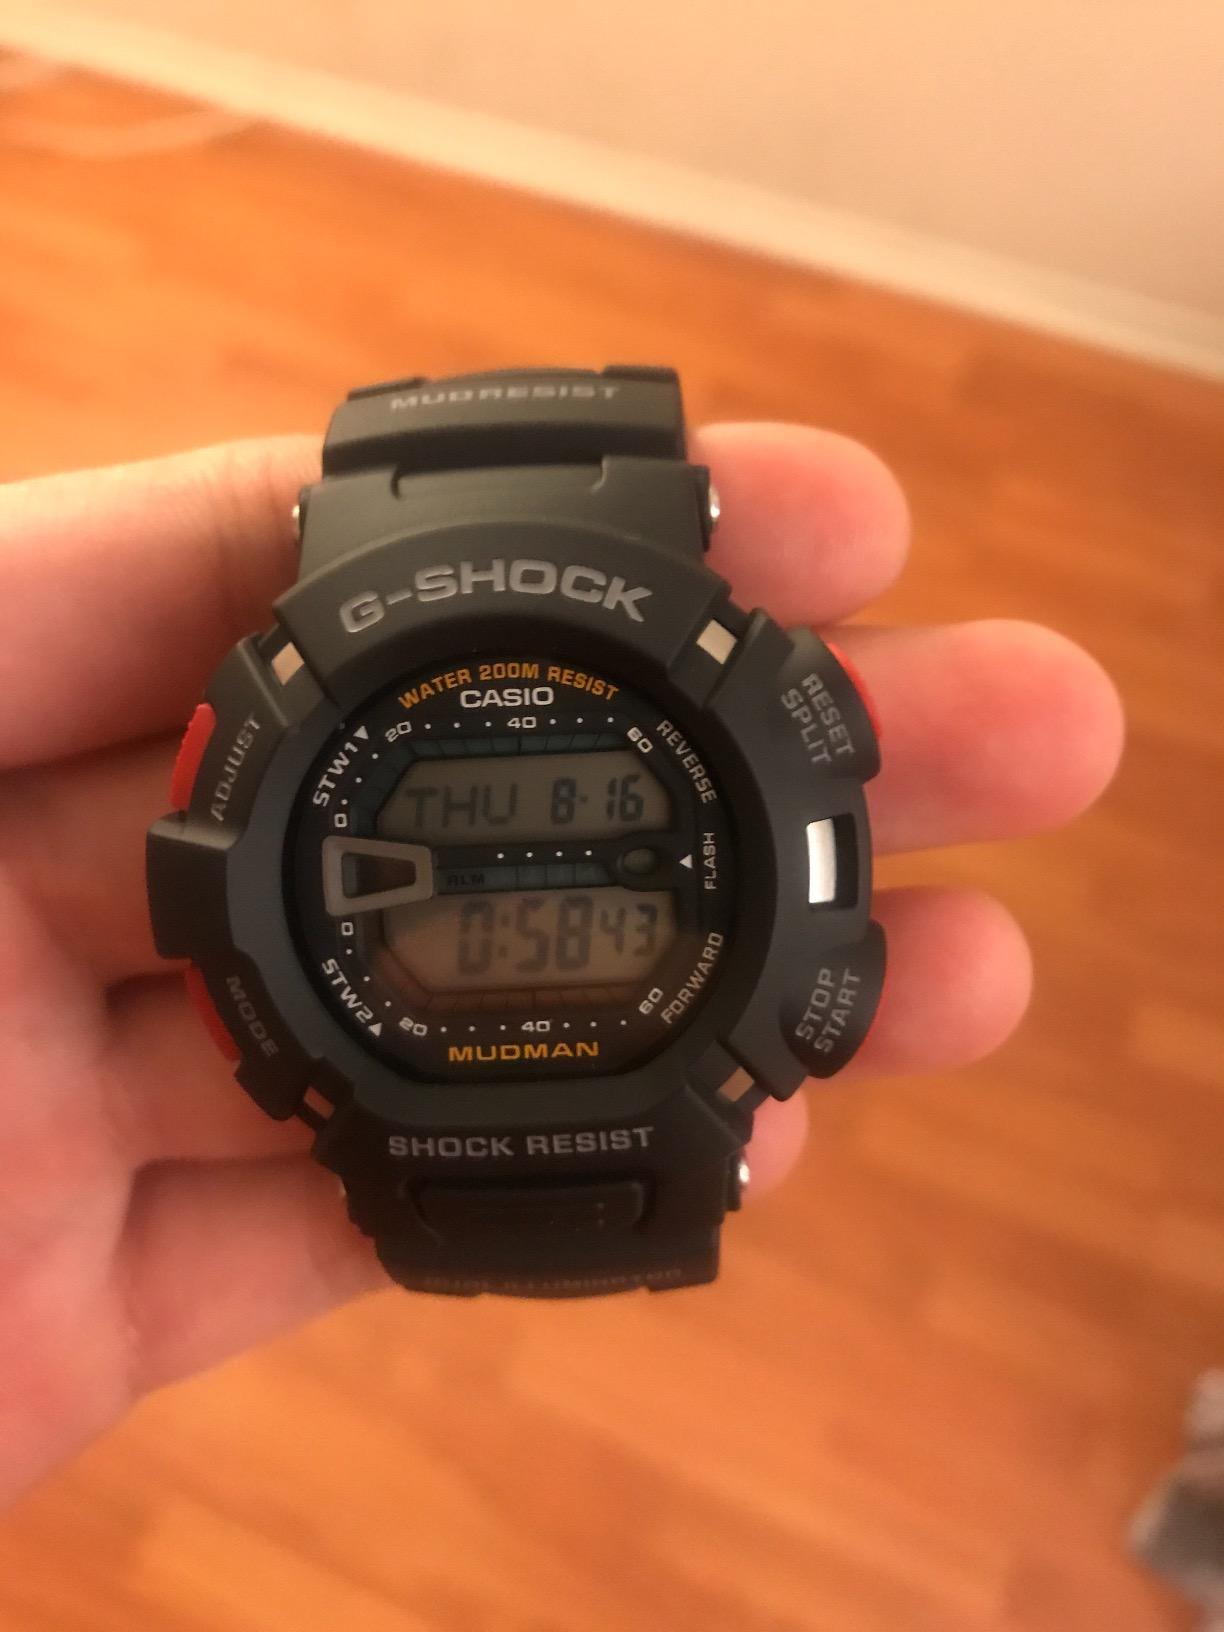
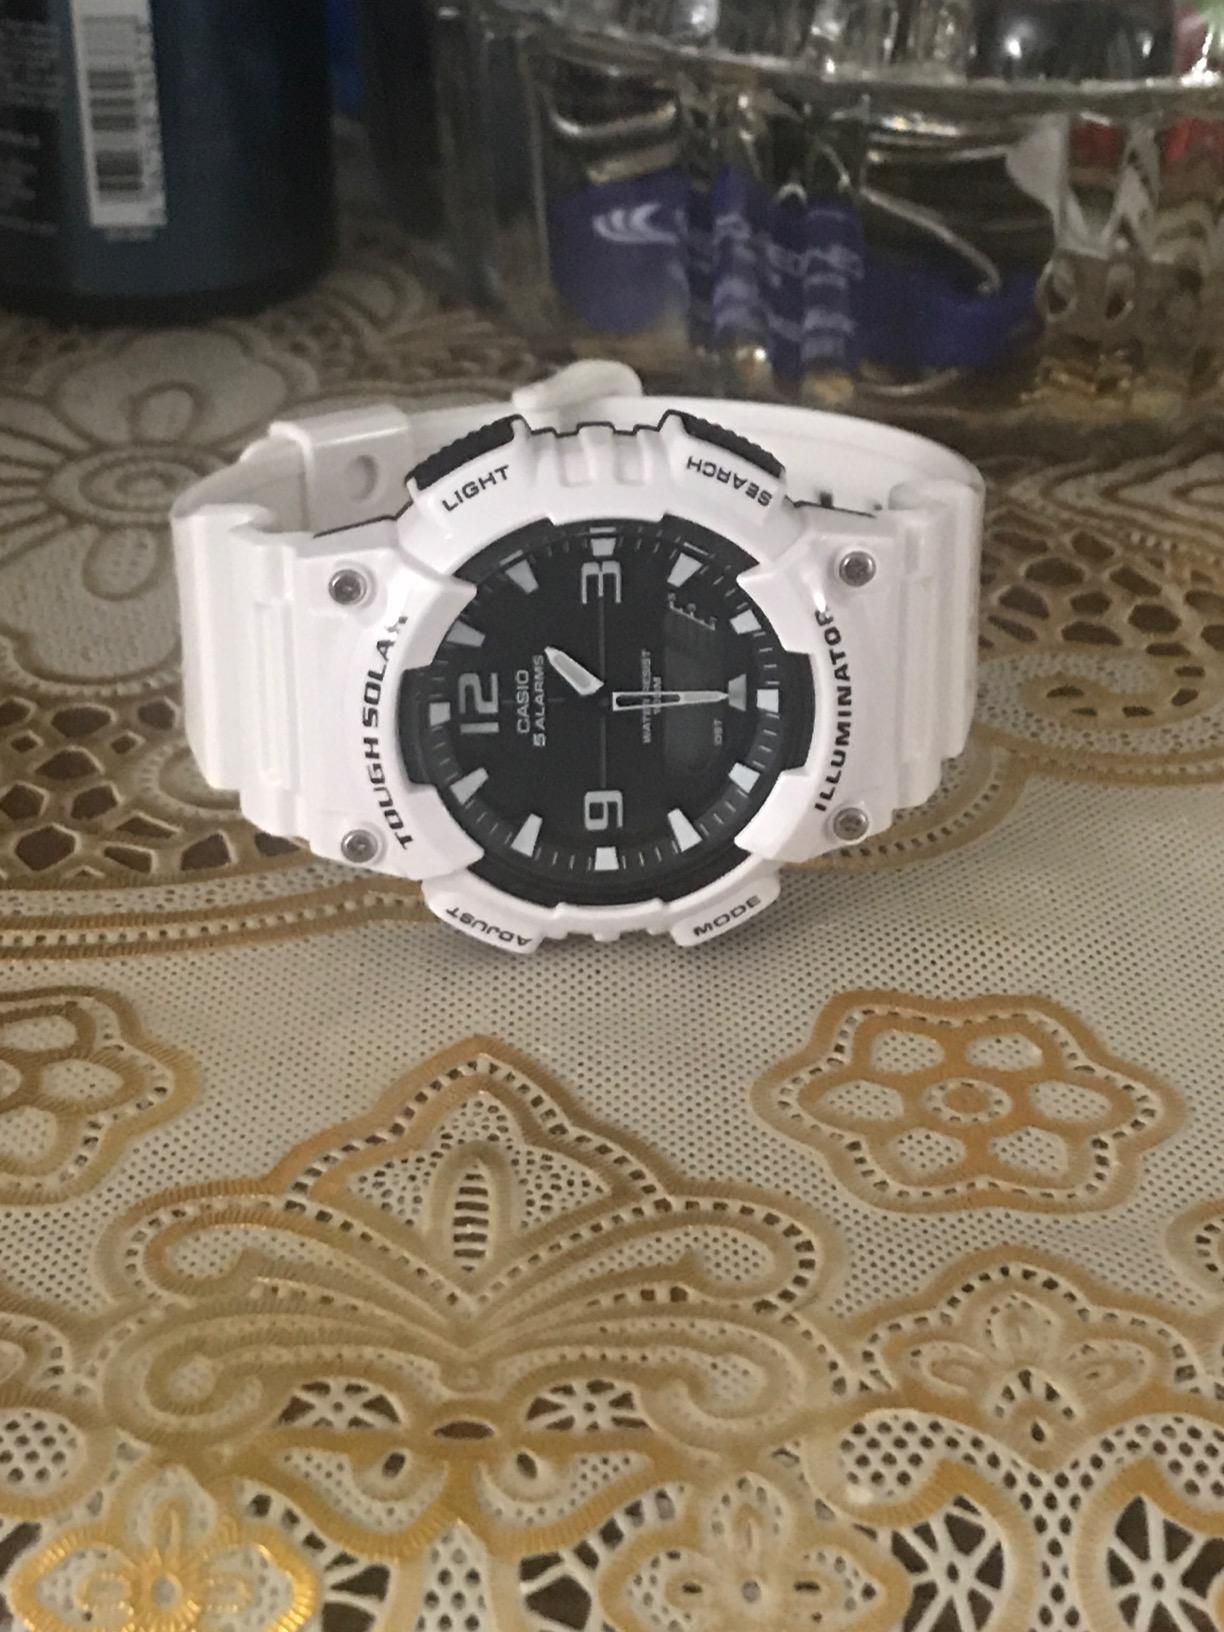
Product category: accessories_watch
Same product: no